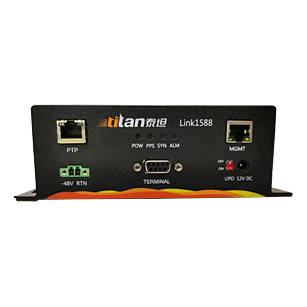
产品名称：PTP从时钟-Link1588-T
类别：高精度授时
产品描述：Link1588-T配备1个PTP输入端口，当输入PTP网口出现故障时，内置的HQ-OCXO能提高准确度的保持性能，增加了系统运行的可靠性。PTP与网管端口为独立的两个网络端口，为设备的运行提供保障。